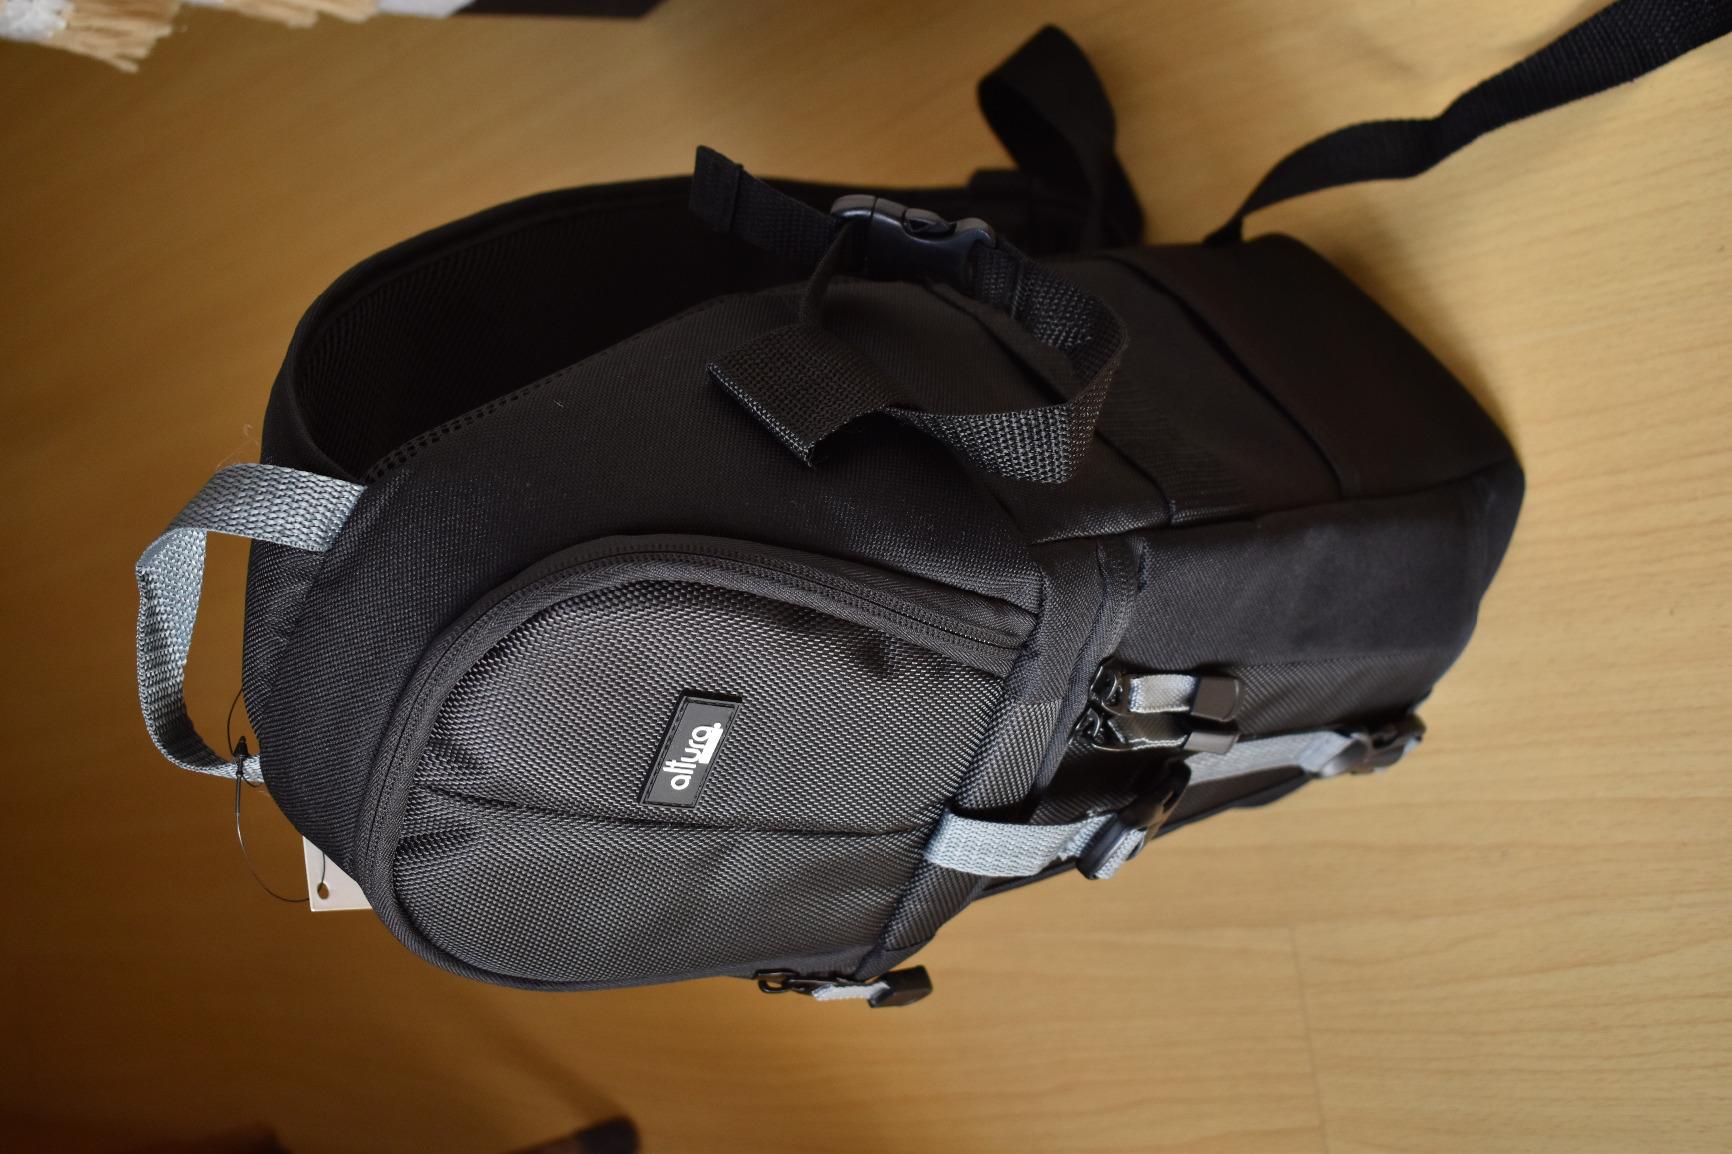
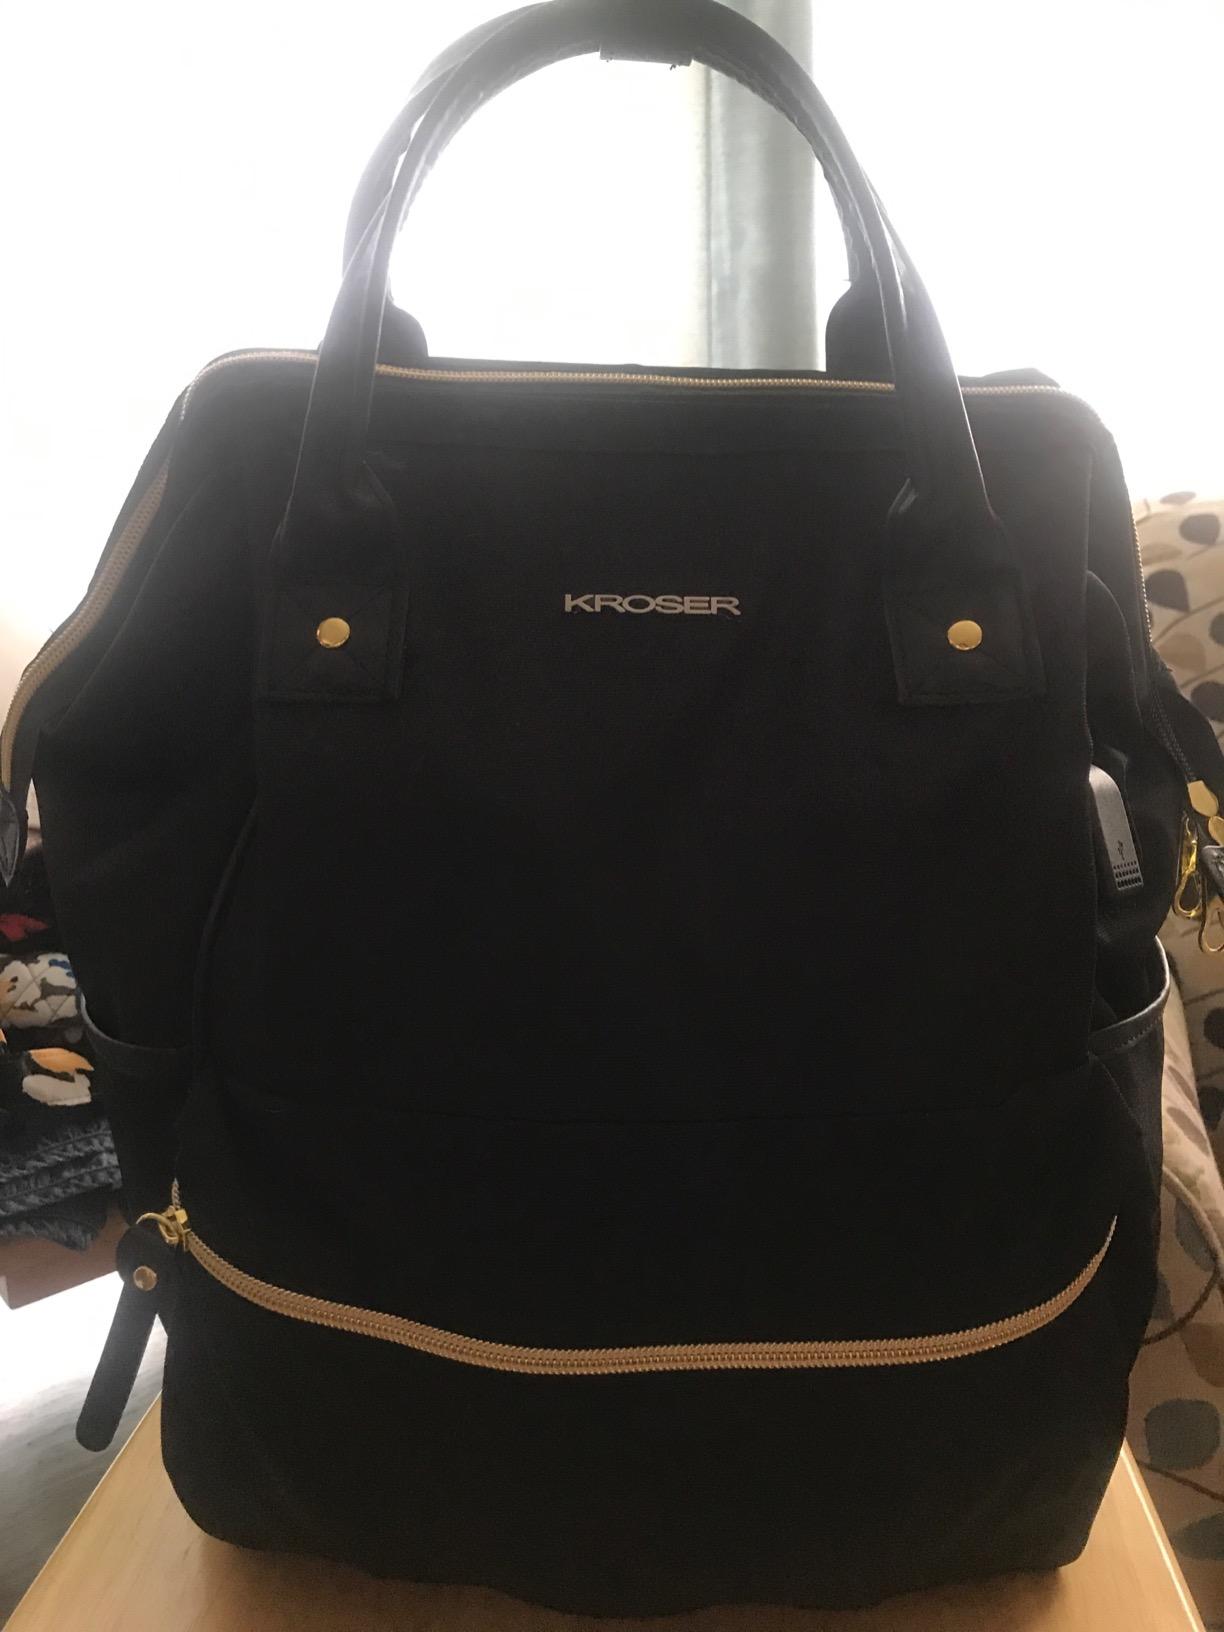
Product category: bag
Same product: no